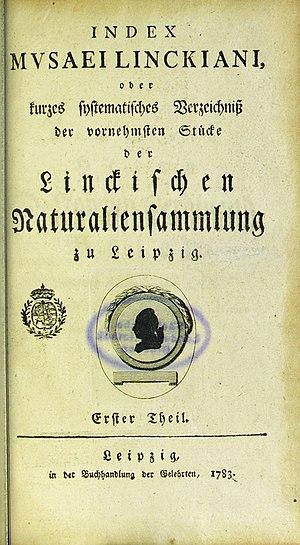
Johann Heinrich Linck le Jeune est un pharmacien, collectionneur et naturaliste saxon.